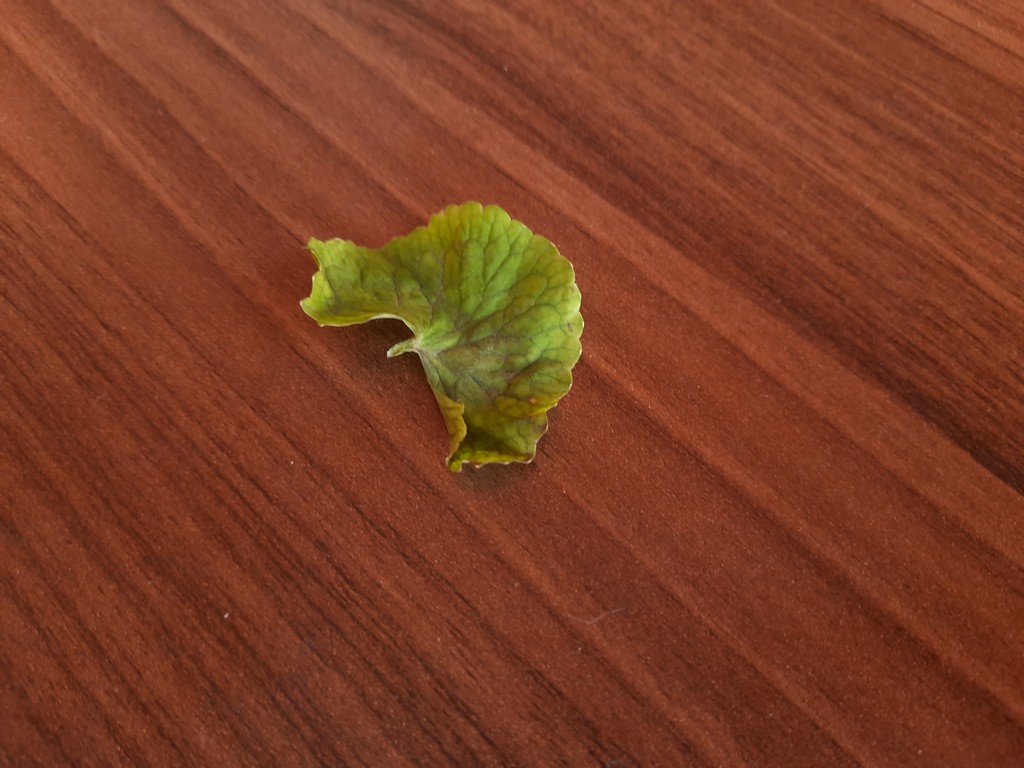
Label: Unhealthy